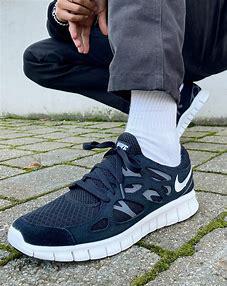
Brand: Nike
Model: Free Run 2